Adulis

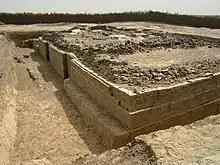
A 5th-century Byzantine Christian basilica at Adulis, excavated in 1914

Adulis was an ancient city along the Red Sea in the Gulf of Zula, about south of Massawa. Its ruins lie within the modern Eritrean city of Zula. It was the emporium considered part of the D’mt and the Kingdom of Aksum. It was close to Greece and the Byzantine Empire, with its luxury goods and trade routes. Its location can be included in the area known to the ancient Egyptians as the Land of Punt, perhaps coinciding with the locality of "Wddt", recorded in the geographical list of the Eighteenth Dynasty of Egypt.